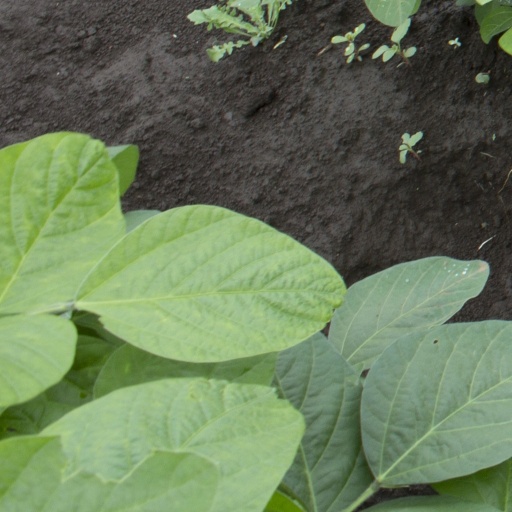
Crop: soybean